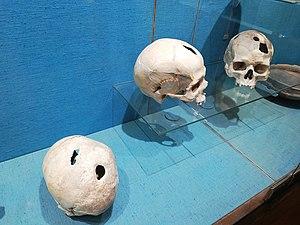
Crânes trépanés de l'âge du bronze, trouvés à Comps-sur-Artuby (83), France. Exposés au Musée d'Archéologie de Saint-Raphaël (83), Provence-Alpes-Côte d'Azur, France. Les personnes ont survécu à leur trépanation, car l'on observe une croissance de l'os (ré-ossification) en bordure des enlèvements des rondelles des crânes.
La trépanation est une technique de perçage qui consiste à pratiquer un trou en réalisant une découpe circulaire, à la différence de la craniectomie qui sectionne un ou plusieurs os du crâne. C'est également le nom générique d'une opération chirurgicale qui consiste à pratiquer un trou, grâce à un appareil — de type foret — appelé trépan, dans la boîte crânienne ou à enlever un morceau d'os crânien afin d'accéder au cerveau, notamment pour soulager une hyperpression intracrânienne.